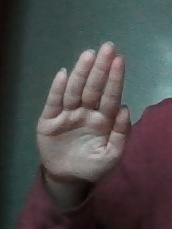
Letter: seen